Adnan Pachachi

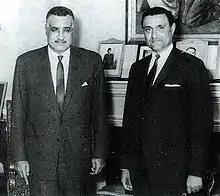
Pachachi (right) with Gamal Abdel Nasser (1966)

Pachachi wrote extensively about his time at the UN in his memoir, "Iraq's Voice at the United Nations: 1959-1969". He expressed his dismay at the influence of the Zionist lobby over western media and speculated on the reasons for the support displayed for Israel. "The press of many Western countries abound with news commentaries and photographs extolling Israel's achievements and exploits, and scarcely hiding the perverse and malicious pleasure felt at the new tragedy that has befallen the people of Palestine. What can the meaning of all this be? Perhaps, in due course, some introspective and compassionate minds in the West might invest some time in soul-searching to analyse this curious phenomenon of Western, almost tribal, jubilation at Arab agony. Can it be that the temporary triumph of Zionist arms offers emotional compensation to some sections of the Western public for the post-Second World War retreat of Western colonialism before the advancing tide of Afro-Asian nationalism? Indeed, can we forget that Zionism is in fact chronologically the last wave of European demographic displacement at the expense of an Afro-Asian people?"